Westhay

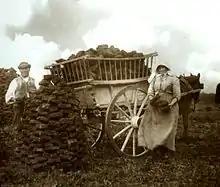
Peat gatherers at Westhay, somerset levels

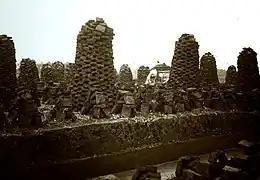
Peat stacks and cutting at Westhay, somerset levels

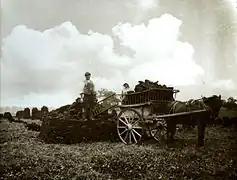
Harvesting the peat at Westhay, somerset levels

Westhay is well known as the site of the Starling Roost featured on many TV wildlife programmes. The roost is in National wildlife reserves such as Westhay Moor, Ham Wall and Shapwick Heath. The area also contains one third of the UK breeding population of Bitterns and the first known UK breeding populations of Great White Egret, Little Bittern, and Night Heron.